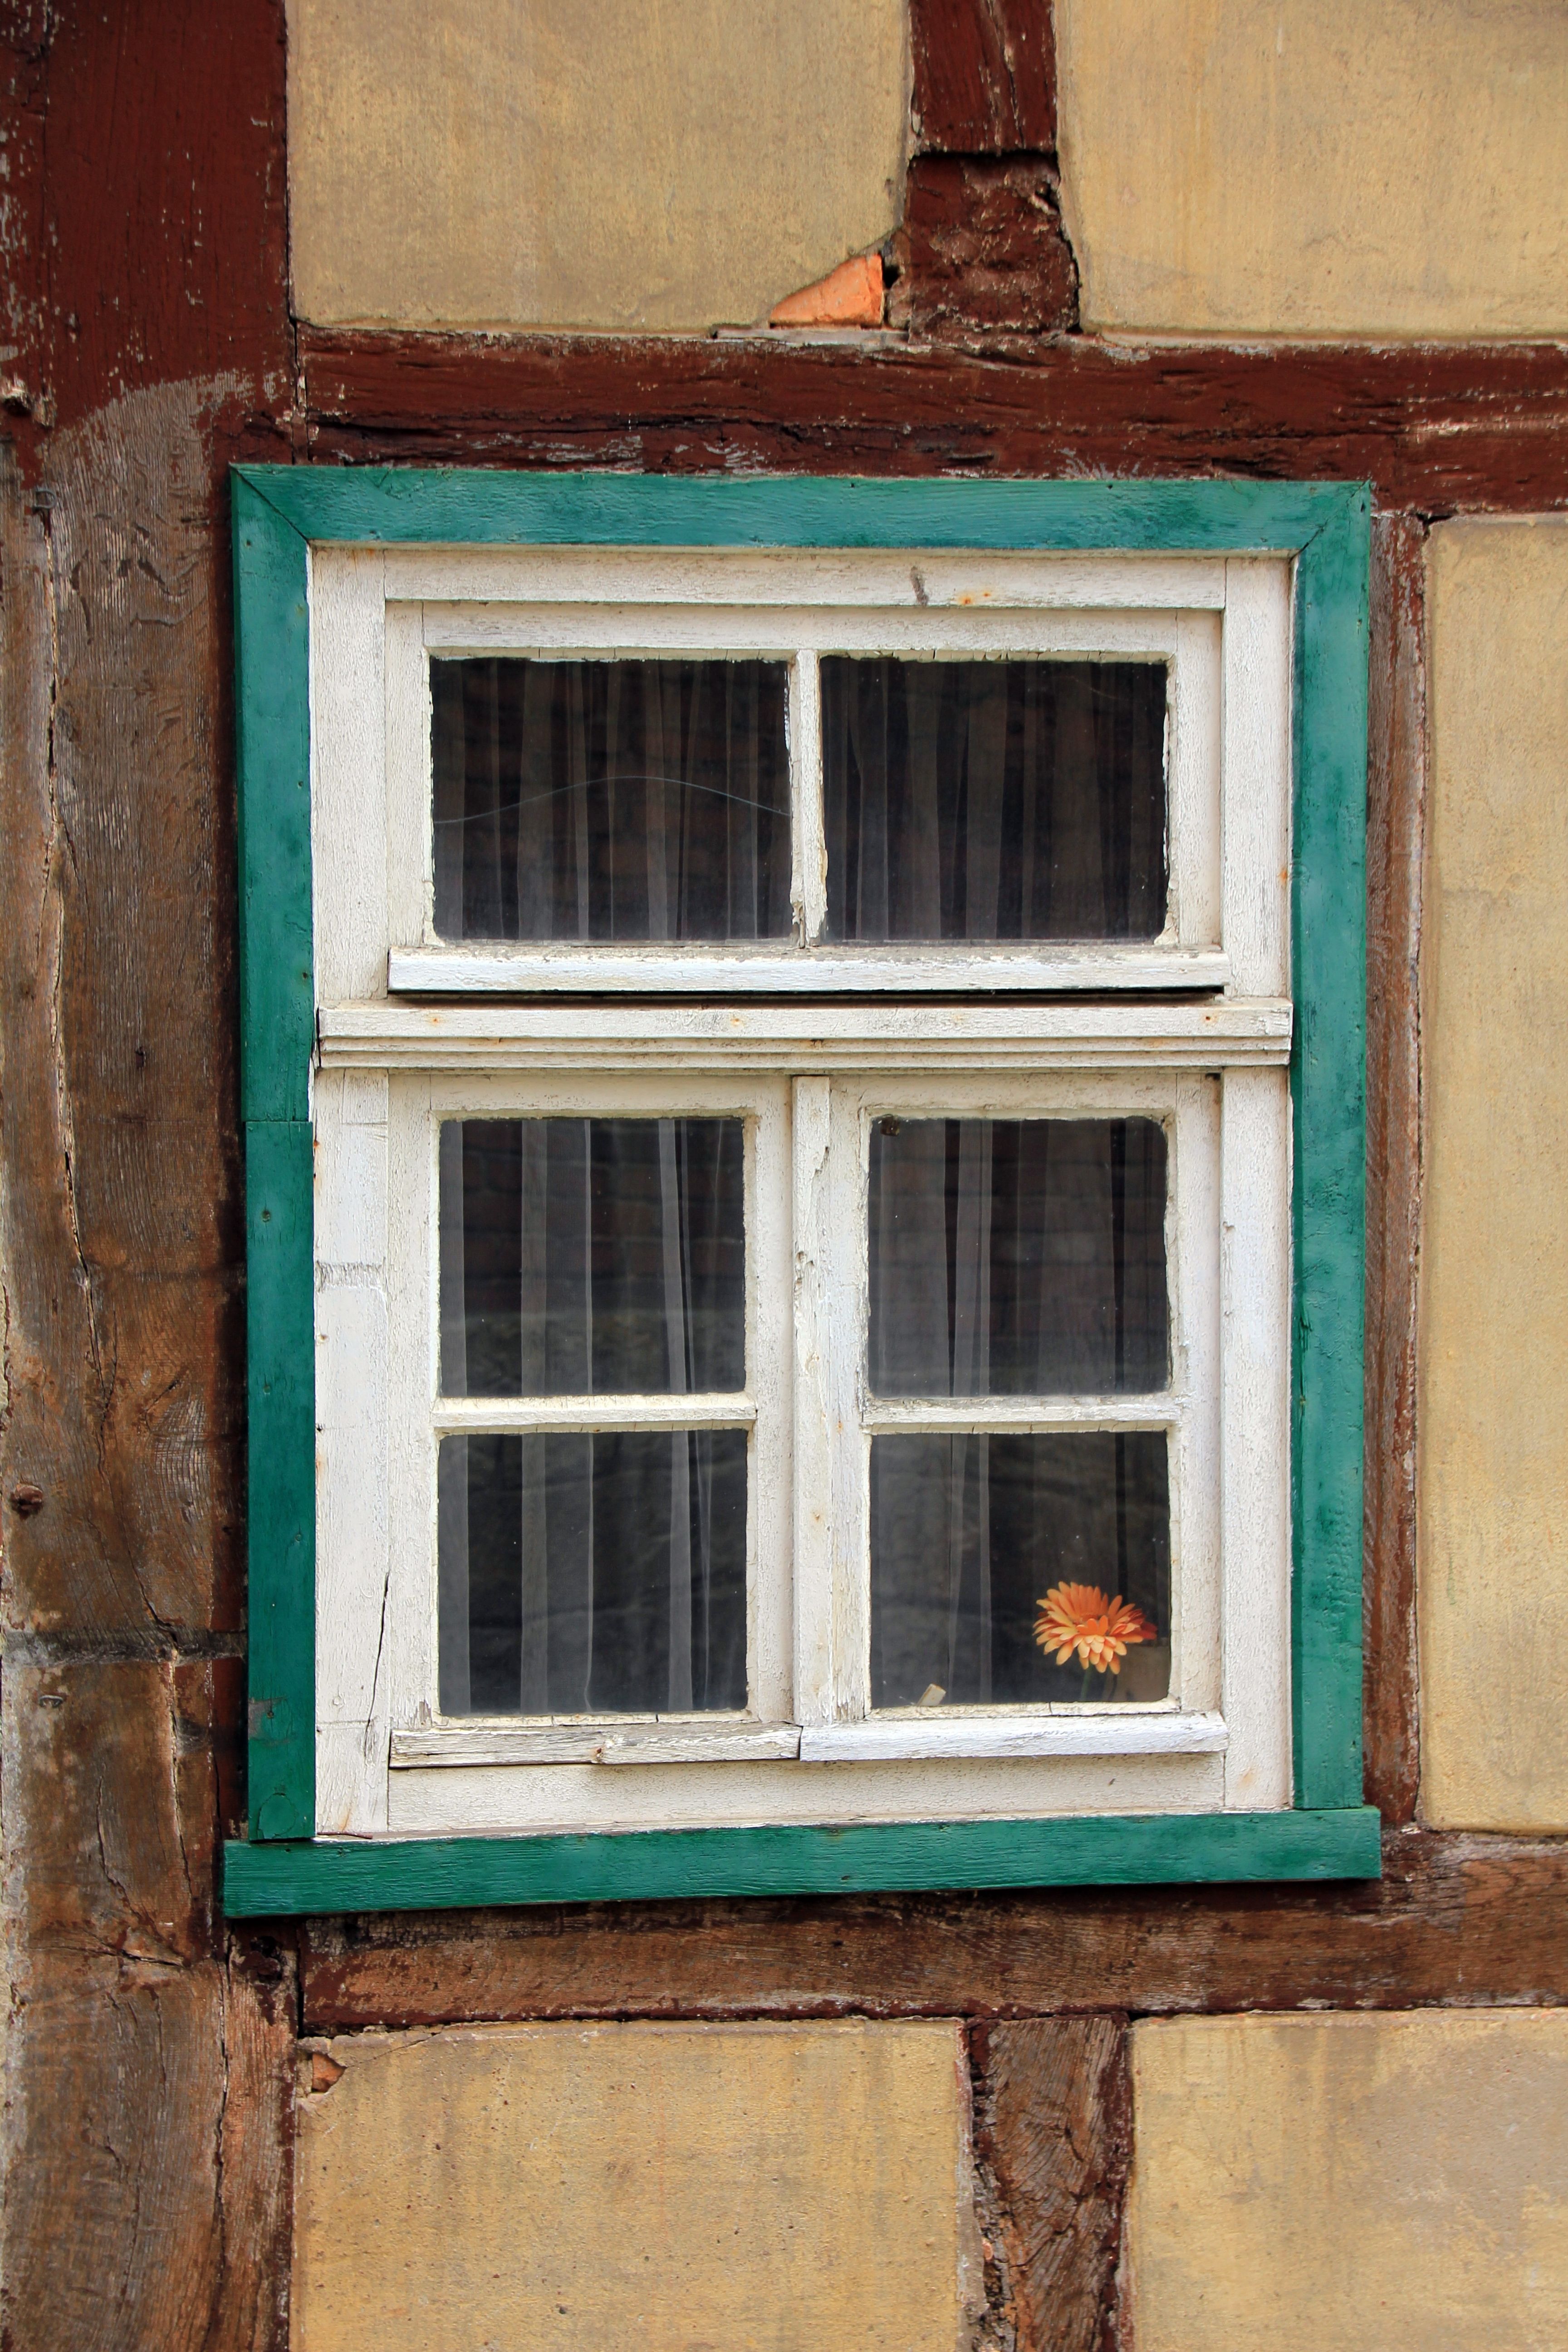
house, flower, window, building, home, wall, facade, door, picture frame, fachwerkhaus, truss, sash window